Inauguration of James A. Garfield

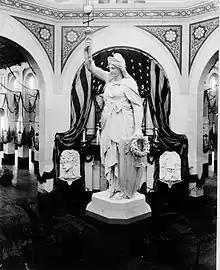
The "Statue of America" in the rotunda of the Arts and Industries Building.

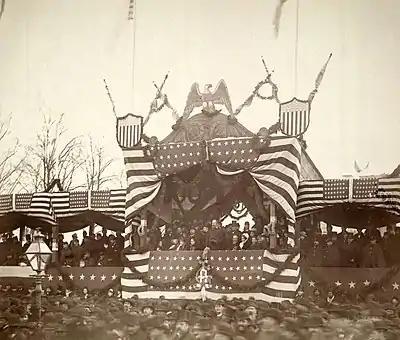
Garfield (center, standing) on the reviewing stand in front of the White House for his inaugural parade; Garfield's wife Lucretia is seated at his right, outgoing president Rutherford B. Hayes and his wife Lucy Webb Hayes at his left

Garfield's inaugural ball was hosted the night of the inauguration in the Smithsonian Institution's Arts and Industries Building, completed earlier that year. The centerpiece of the celebration was a large "Statue of America" in the museum's rotunda, who held an electric light in her raised right hand. The music at the event was directed by conductor John Philip Sousa, and performed by the Germania Orchestra of Philadelphia and the U.S. Marine Band.